Kim So-hui (taekwondo, born 1994)

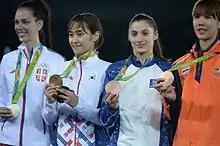
Kim at the 2016 Summer Olympics award ceremony

Kim won the gold medal in the women's finweight (under 46 kg) class at the 2011 World Taekwondo Championships in Gyeongju, South Korea, as a high schooler. Two years later she became the finweight world champion for the second time in a row at the 2013 World Taekwondo Championships in Puebla, Mexico, defeating Anastasia Valueva of Russia 8–7 in the final bout.